Typhoon Rananim

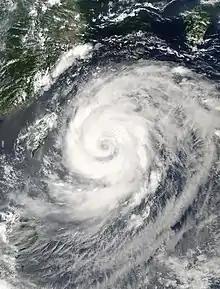
Typhoon Rananim east of Taiwan on August 11

After receiving heavy damage from Typhoon Mindulle a month earlier, residents in Taiwan prepared for Rananim by erecting sandbags along flood prone areas, while the Central Weather Bureau advised mariners to be on alert due to the storm. As it passed to the north of the country, the typhoon dropped moderate rainfall, reaching in Hsinchu. There was one death on the island. Around the same time as affecting Taiwan, Rananim passed southwest of Okinawa, producing wind gusts up to , as well as heavy rainfall totaling on Miyako-jima.